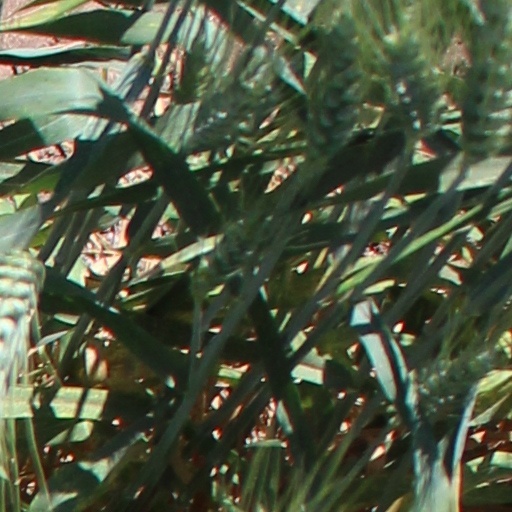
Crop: wheat